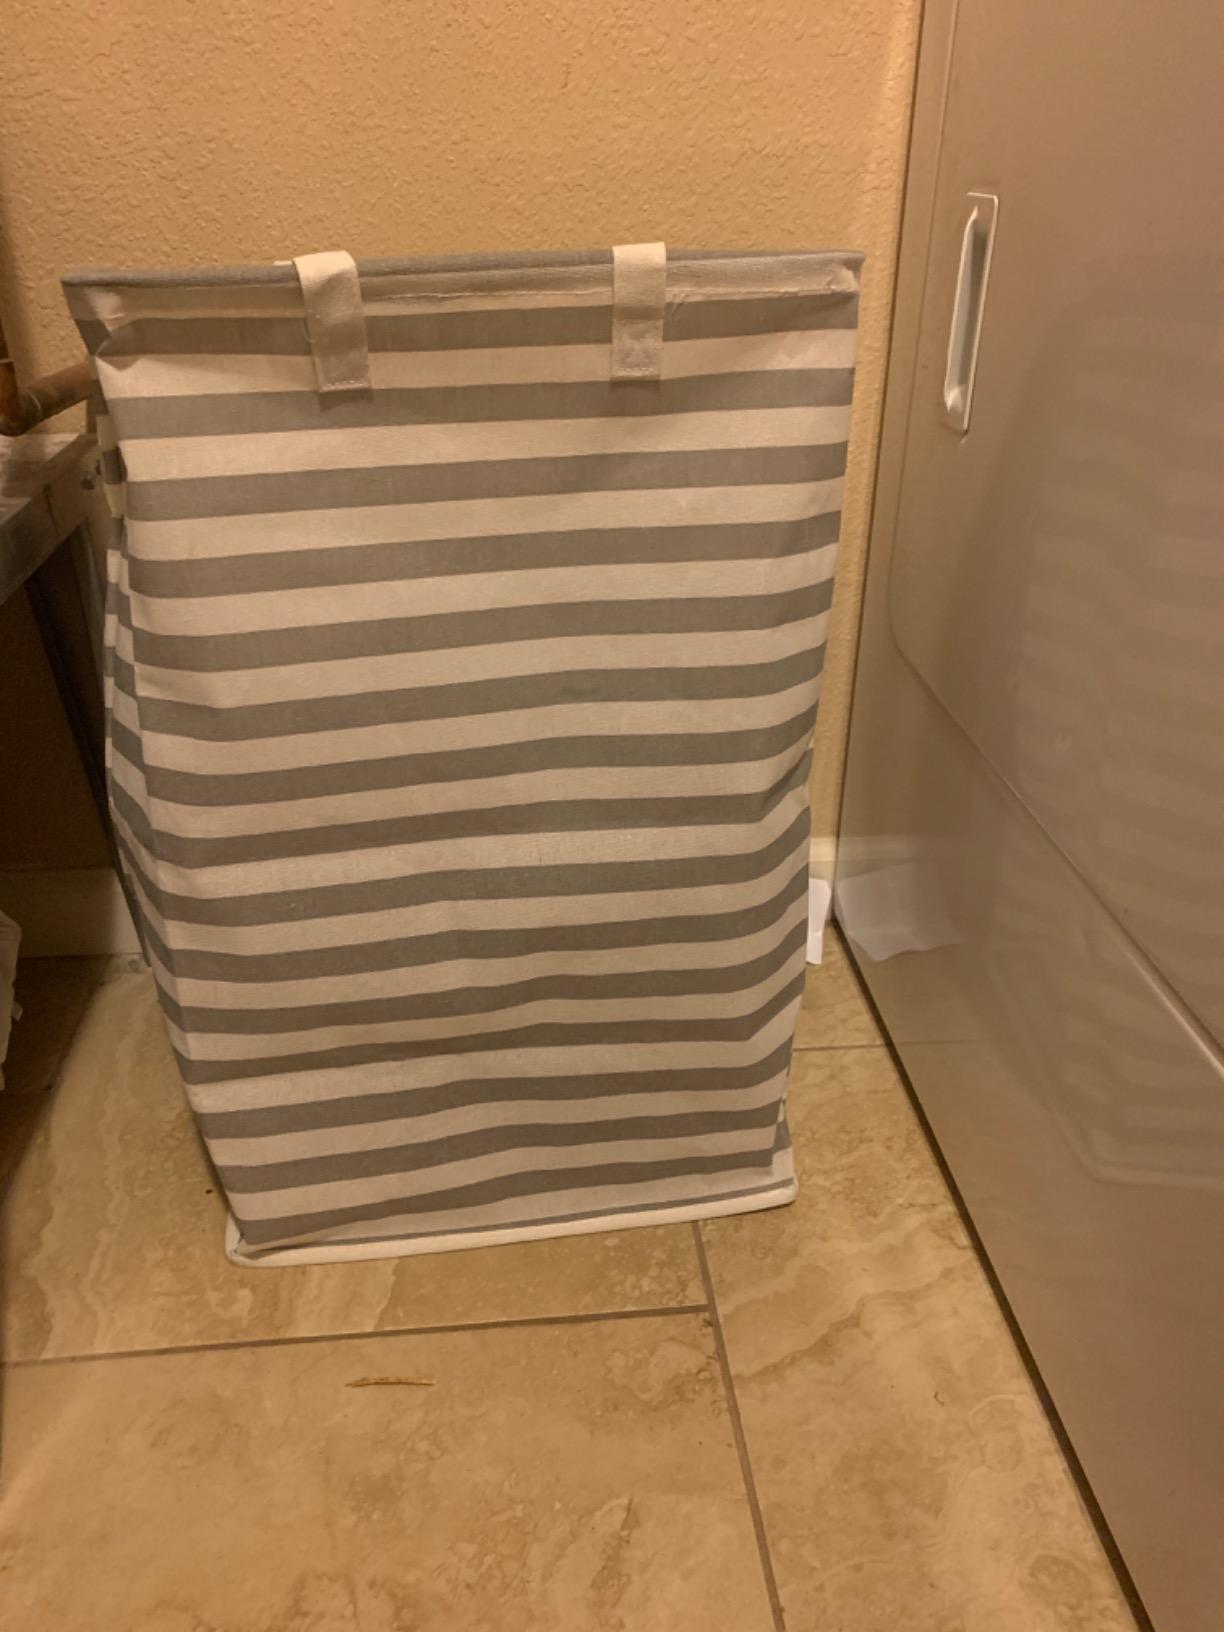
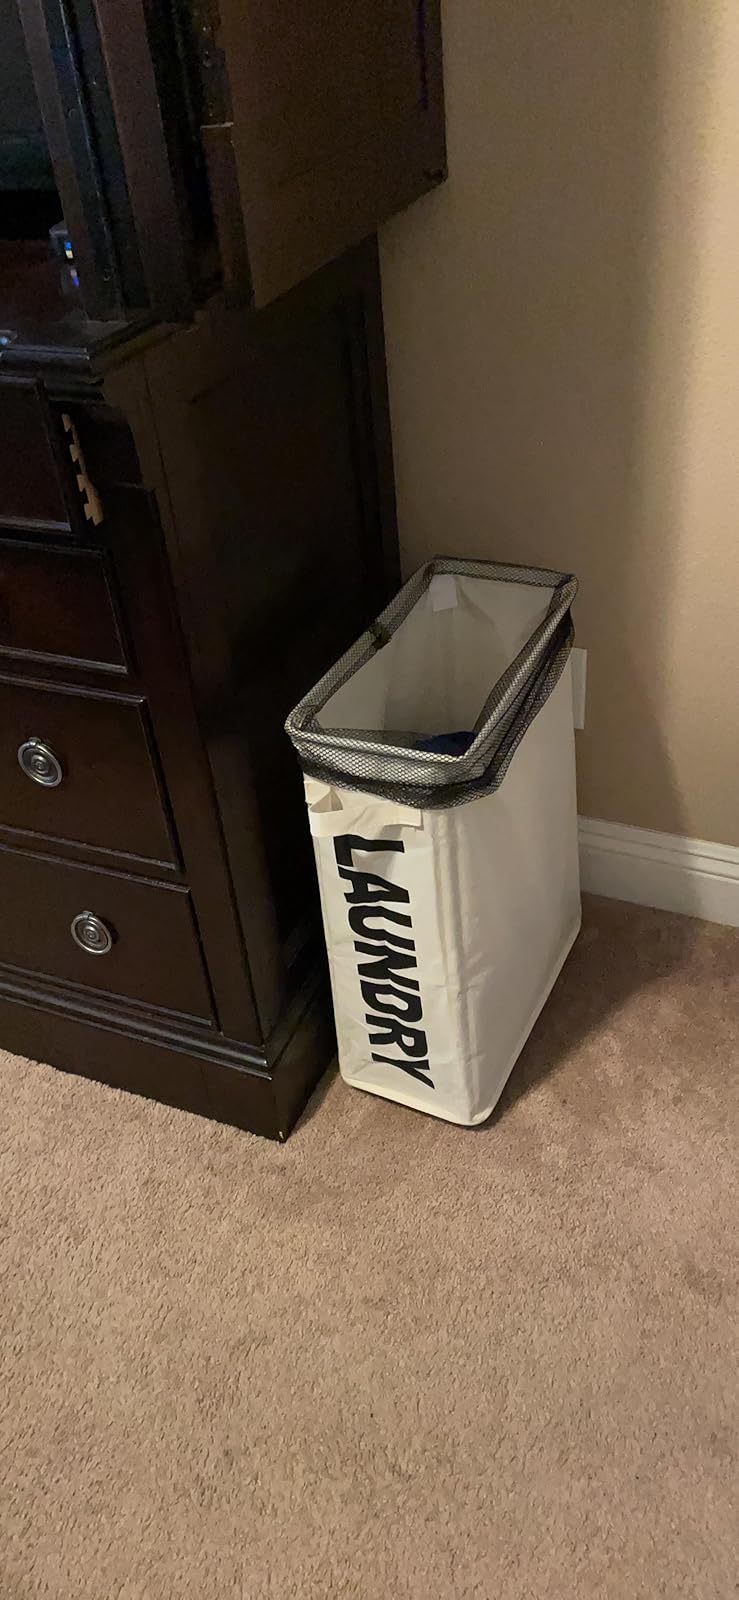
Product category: items_hamper
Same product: no